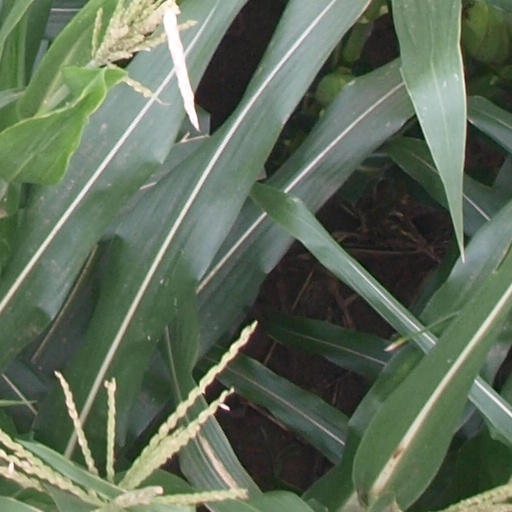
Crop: maize; corn